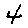
Label: 4